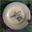
Label: plate